Shelbridge

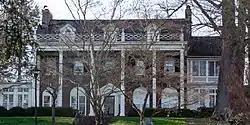
The residence as seen in 2021

Shelbridge is a historic three-story mansion in Johnson City, Tennessee, U.S.. It serves as the official residence of the president of East Tennessee State University.